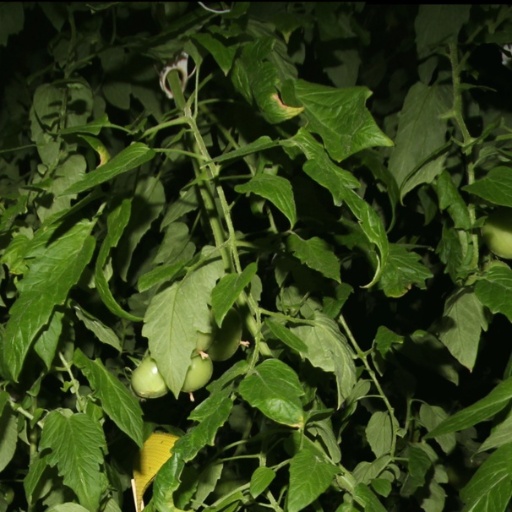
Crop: tomato